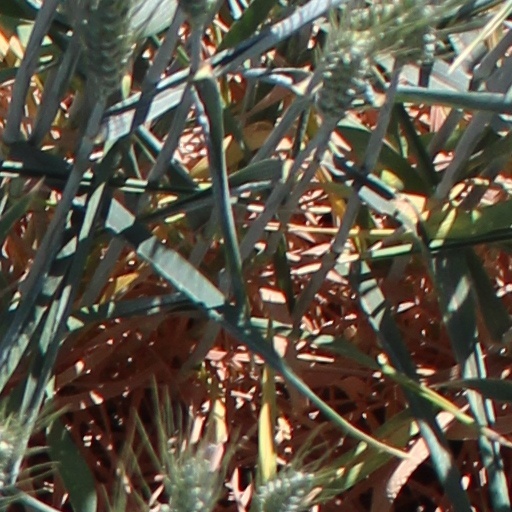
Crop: wheat